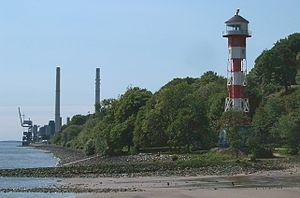
Le phare de Wittenbergen est un phare actif situé dans l'Arrondissement d'Altona à Hambourg, en Allemagne. Ce feu arrière, forme avec le phare de Tinsdal, un feu directionnel sur l'Elbe.